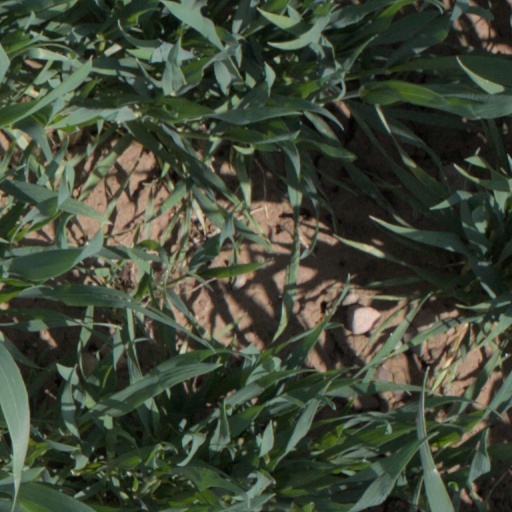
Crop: wheat